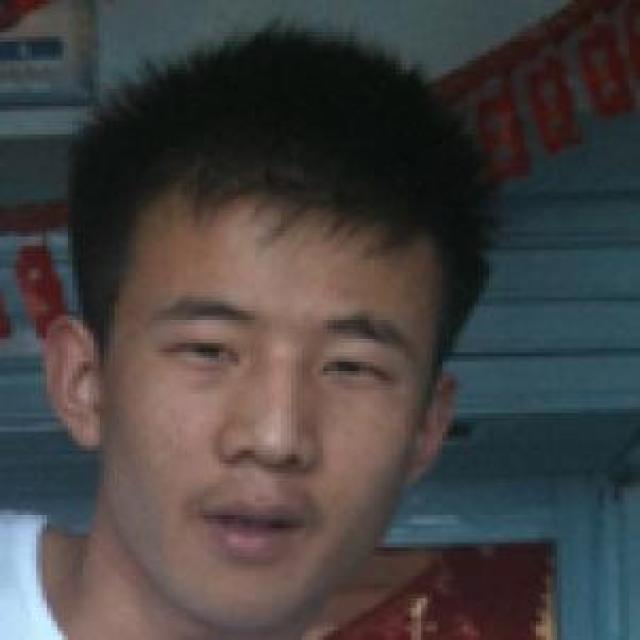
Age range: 13-20